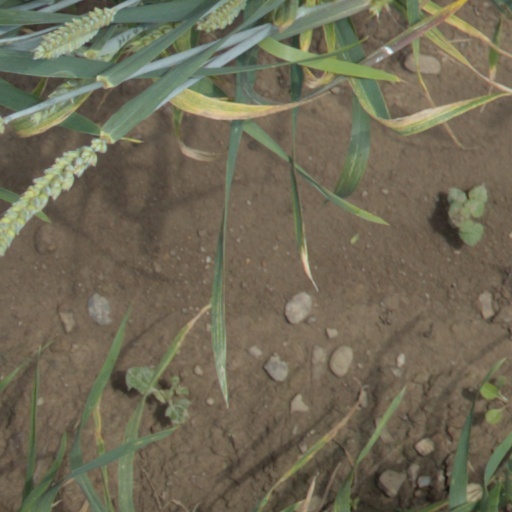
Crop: wheat